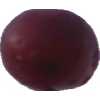
Label: pink_grape